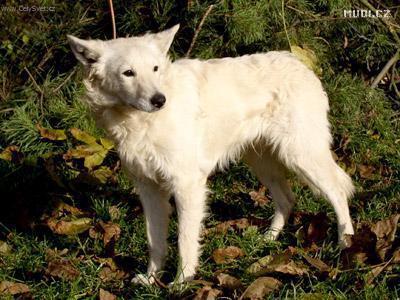
kuvasz